Ngo Dinh Diem

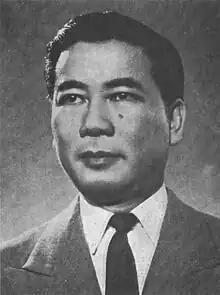
Official portrait, 1956

Ngô Đình Diệm (or ; ; 3 January 1901 – 2 November 1963) was a South Vietnamese politician who was the final prime minister of the State of Vietnam (1954–1955) and later the first president of South Vietnam (Republic of Vietnam) from 1955 until his capture and assassination during the CIA-backed 1963 coup d'état.